Calipers

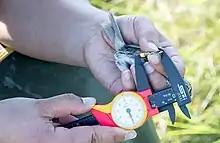
A biologist uses calipers to measure the length of a bird's leg

A caliper must be properly applied against the part in order to take the desired measurement. For example, when measuring the thickness of a plate, a vernier caliper must be held at right angles to the piece. Some practice may be needed to measure round or irregular objects correctly.